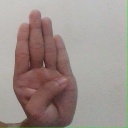
अक्षर: ब